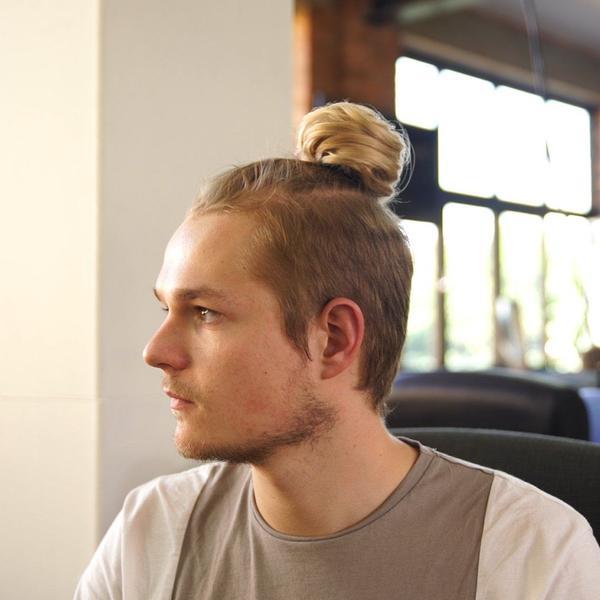
Gender: men